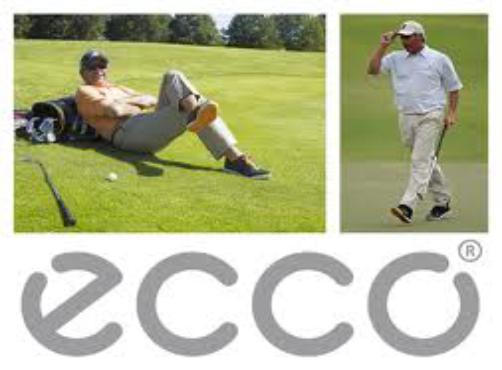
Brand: Ecco
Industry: Clothes